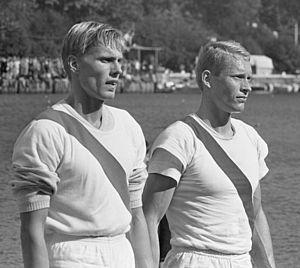
Peter Christiansen, né le 4 avril 1941 à Frederiksberg, est un rameur d'aviron danois.